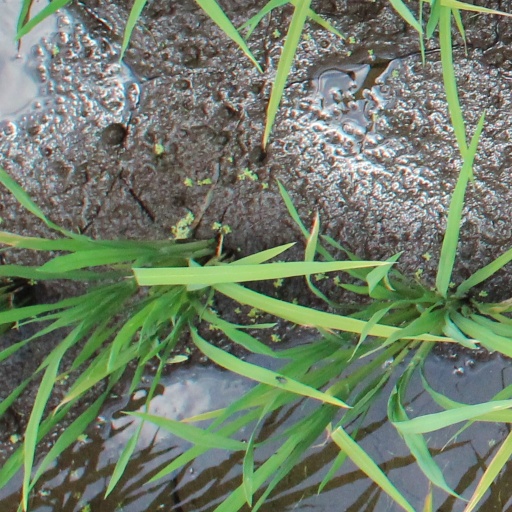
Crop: rice